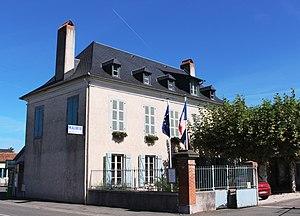
Mairie de Soues (Hautes-Pyrénées)
Dans les Hautes-Pyrénées, les élections municipales françaises de 2020 se déroulent les 15 mars et 28 juin 2020, comme partout en France, six ans après les élections précédentes.
Soues est une commune française située dans le département des Hautes-Pyrénées, en région Occitanie.